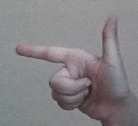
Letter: yaa